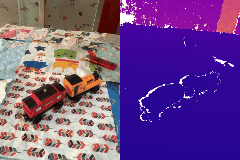
Label: train